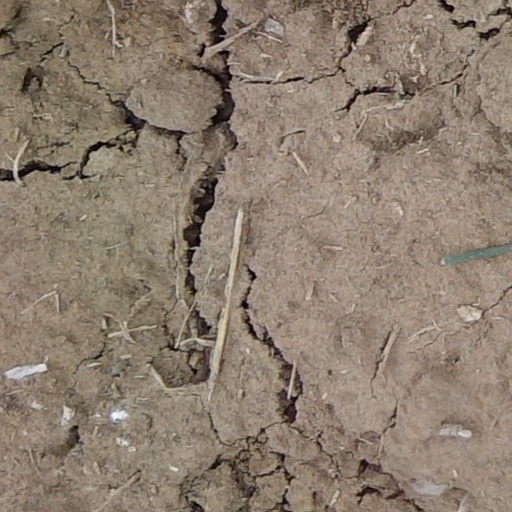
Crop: wheat